Bruceville-Eddy, Texas

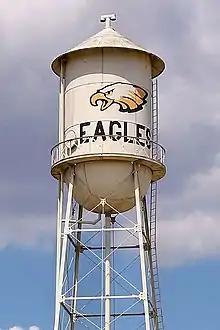
The water tower in Bruceville-Eddy highlighting the high school's mascot

The community of Bruceville-Eddy began as two separate settlements: Bruceville and Eddy. Both communities became stations on the Missouri–Kansas–Texas Railroad (Katy Railroad) in 1882.